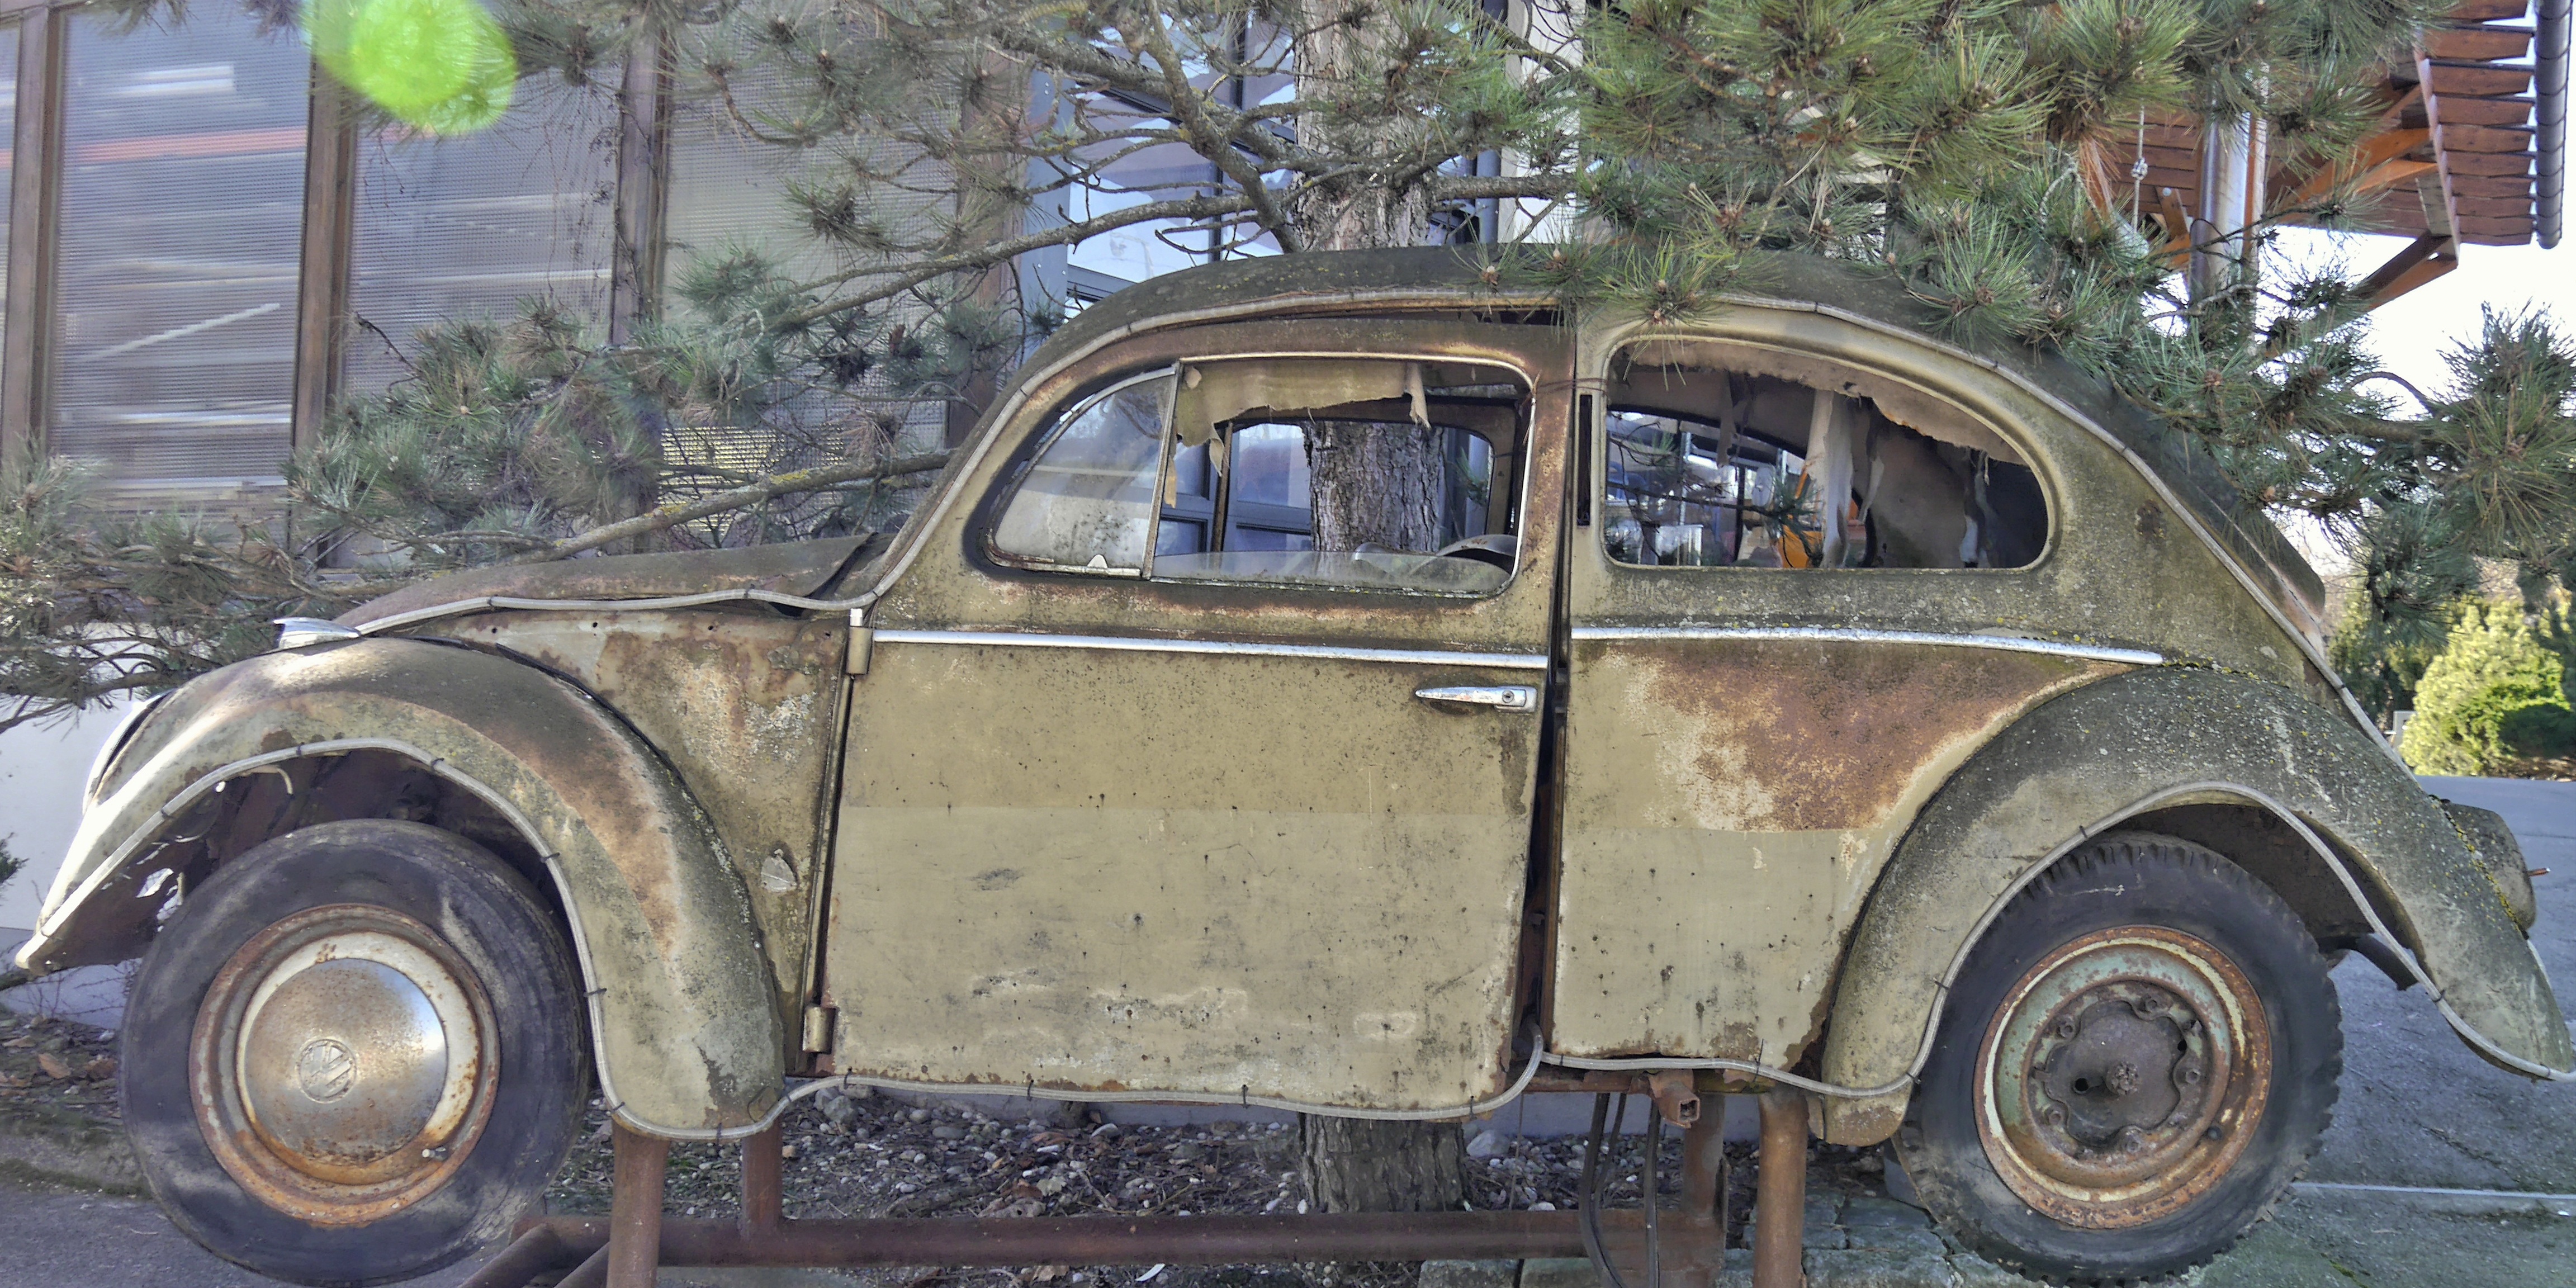
car, wheel, vw, volkswagen, vehicle, vintage car, sheet, vw beetle, sedan, rusted, scrap, stainless, antique car, city car, scrap car, off road vehicle, land vehicle, volkswagen beetle, automobile make, compact car, subcompact car